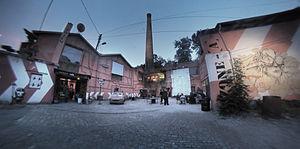
Le TOTEM
Materia Prima art factory est une compagnie de théâtre physique et performance, associée au courant des arts de la rue, créée en 1992 à Nancy sous l’impulsion du plasticien, performeur et metteur en scène ODM de son vrai nom Didier Manuel. Le 4 juillet, Materia Prima, la troupe historique des cultures alternatives basée à Maxéville, était mise en liquidation judiciaire. Suite à cette liquidation, deux nouvelles structures ont vu le jour : l’association « Collectif Be » et la compagnie « Butterfly Effect ».